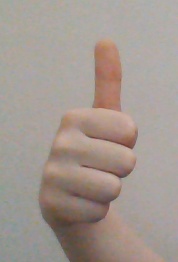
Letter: aleff